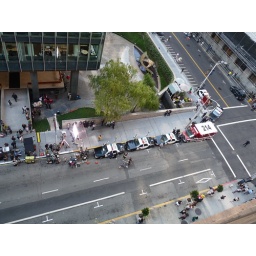
Trauma the new NBC TV show filming in San Francisco at Bush and Sansome street